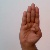
The image shows a hand gesture representing the letter 'B' in Indian Sign Language.